Sean Spicer

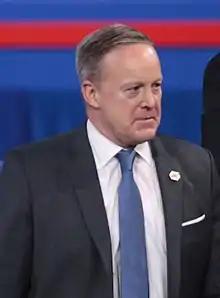
Spicer in 2017

Sean Michael Spicer (born September 23, 1971) is an American former political aide who served as the 30th White House Press Secretary and as White House Communications Director under President Donald Trump in 2017. Spicer was communications director of the Republican National Committee from 2011 to 2017, and its chief strategist from 2015 to 2017. Since 2023, Spicer has served as a political contributor for cable network NewsNation. Spicer is also the co-host of the daily podcast "The Morning Meeting" with Mark Halperin and Dan Turrentine on the 2WAY Network.